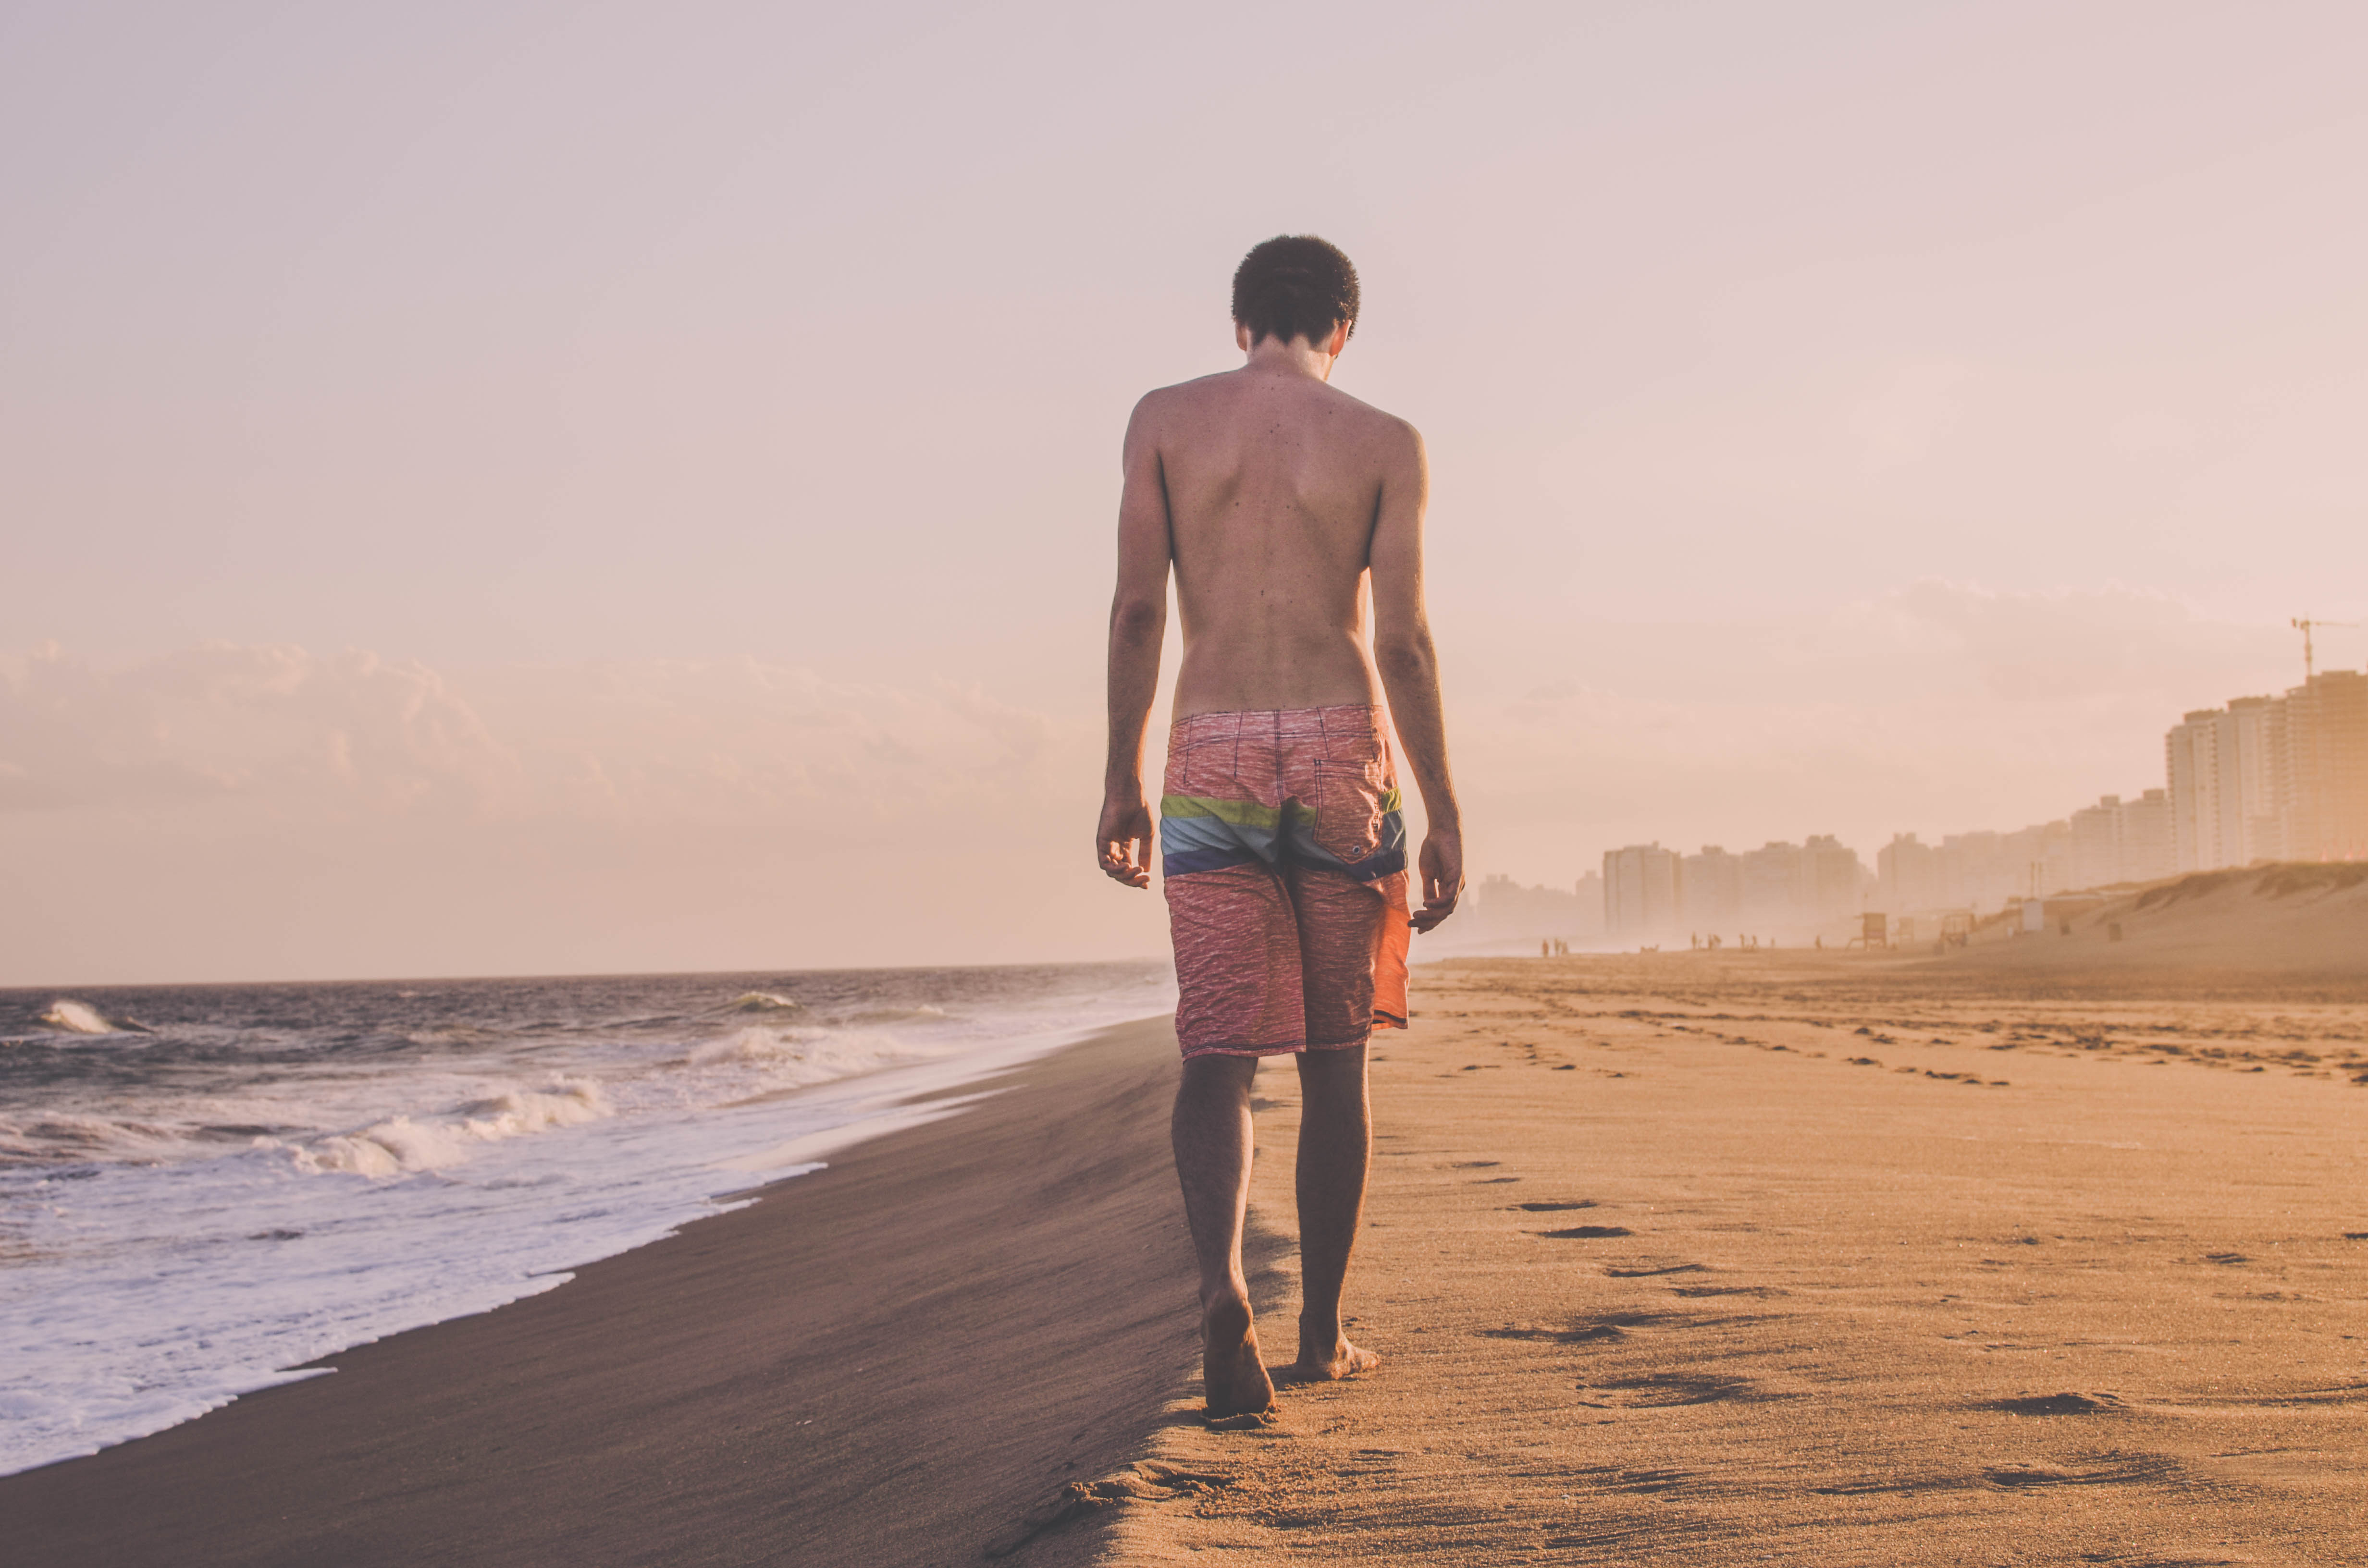
beach, sea, coast, sand, ocean, horizon, sunset, sunlight, morning, shore, vacation, body of water, photograph, beauty, image, natural environment